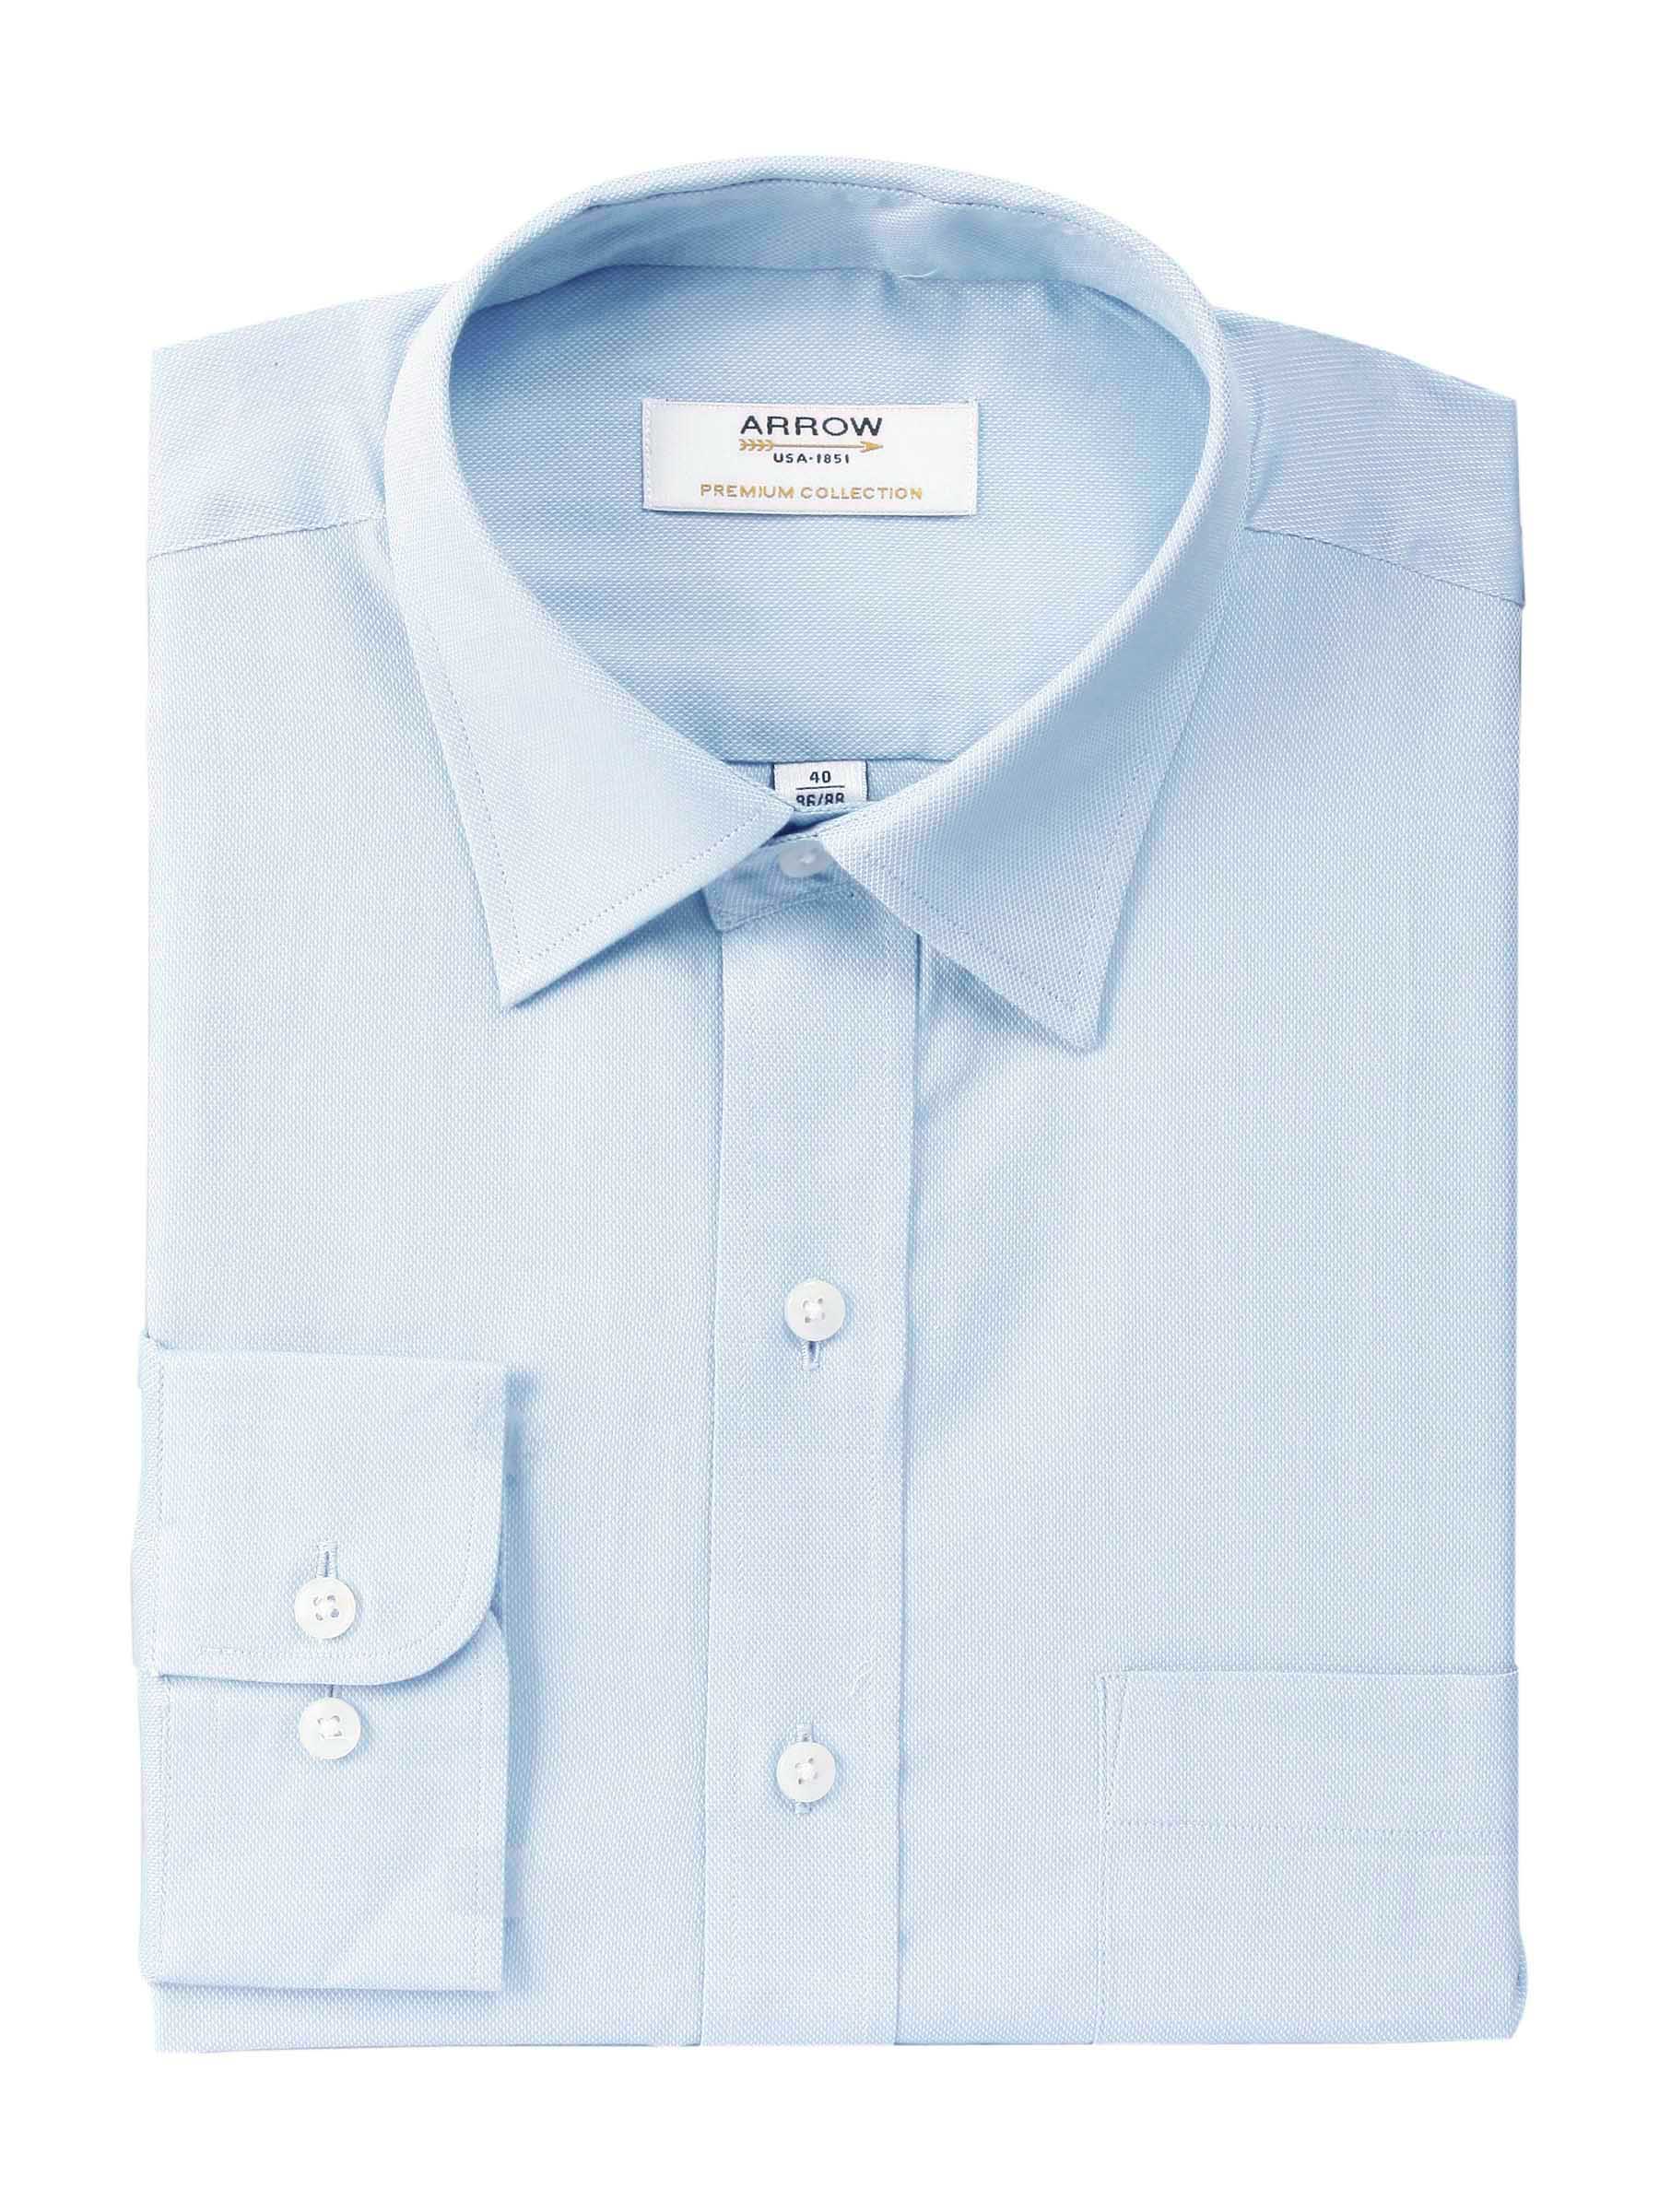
Arrow Men Solid Blue Shirts
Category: Apparel / Topwear / Shirts
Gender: Men
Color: Blue
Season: Fall 2011
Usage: Formal